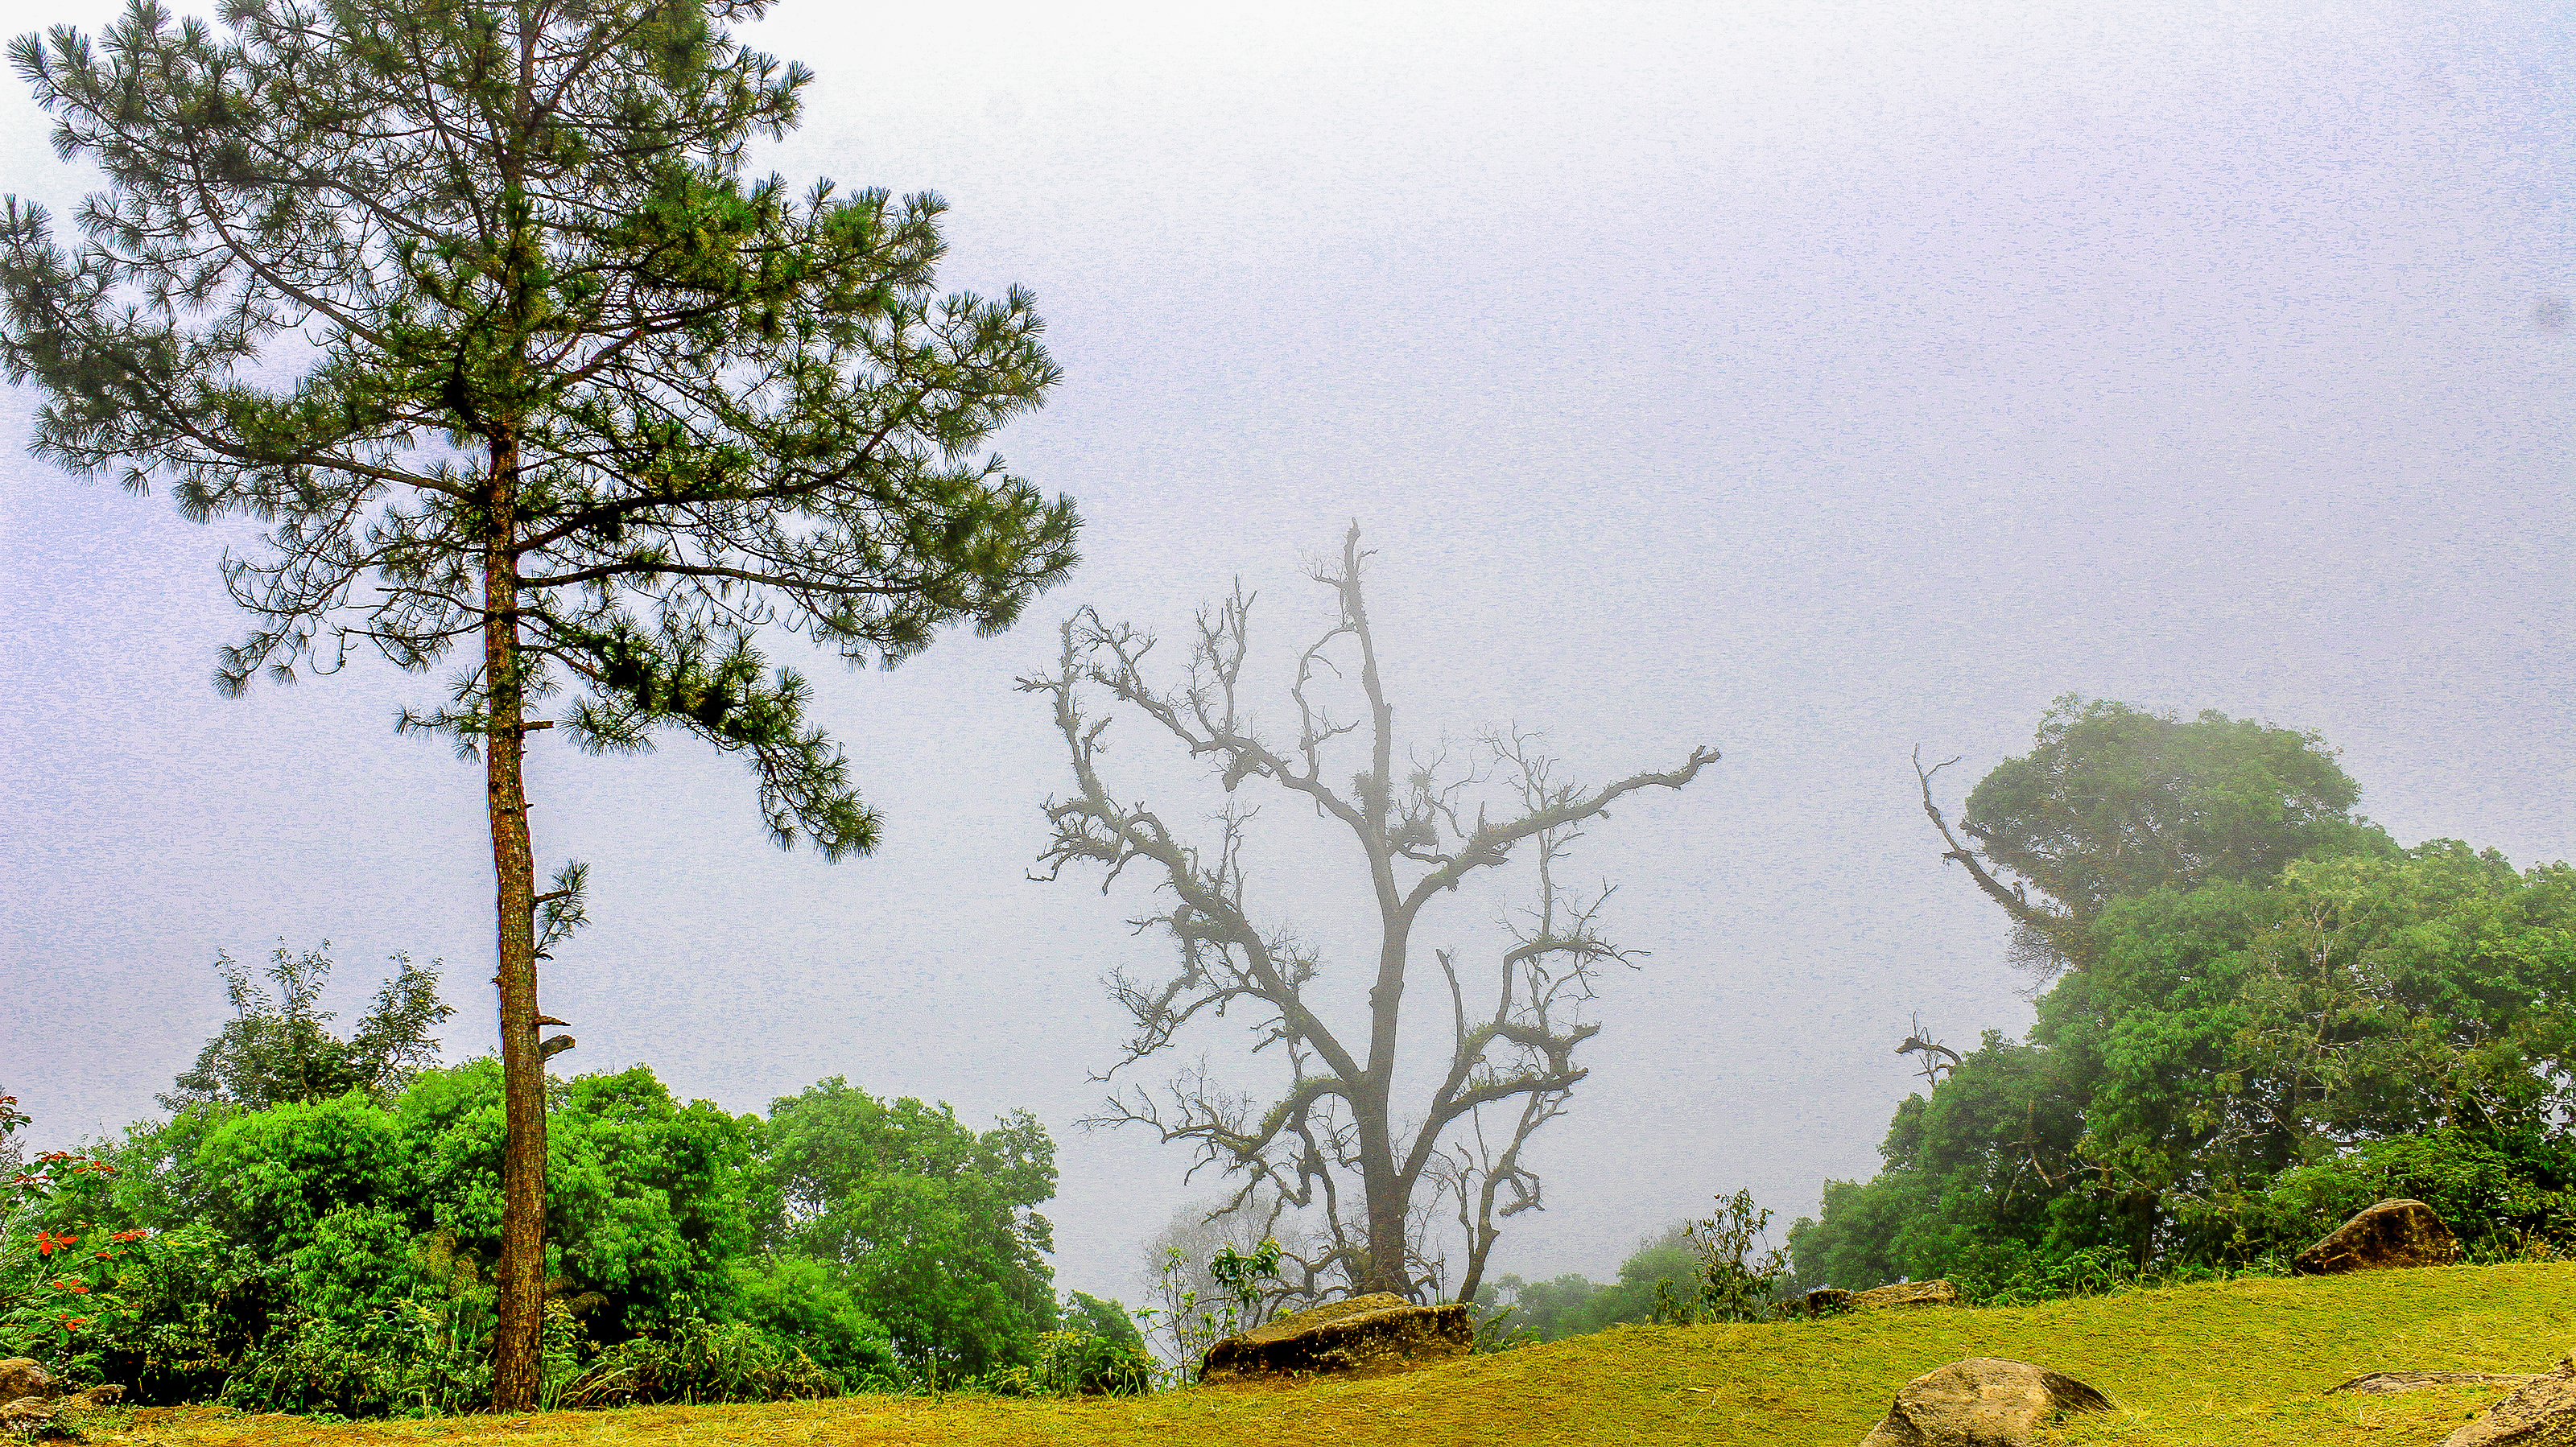
background, blue, chae, cliff, cloud, colorful, kewfin, lampang, landscape, light, morning, mountain, national, natural, nature, park, point, sky, son, thailand, top, travel, view, white, yellow, tree, green, natural landscape, vegetation, atmospheric phenomenon, hill station, grass, woody plant, plant, grass family, grassland, fog, spring, rural area, branch, pasture, road, field, land lot, hill, forest, haze, plain, meadow, mist, wildlife, plantation, national park, paddy field, plant stem